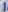
Number: 1